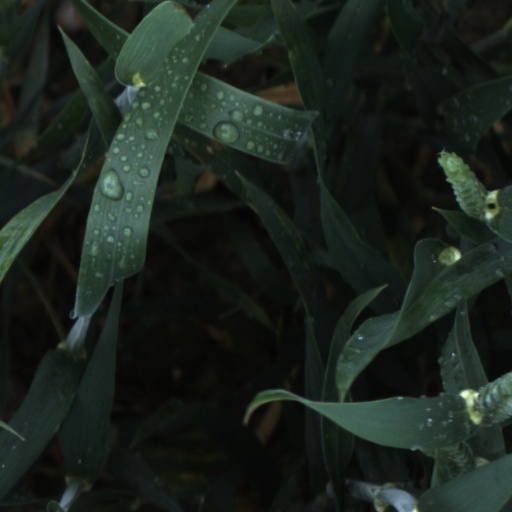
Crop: wheat